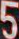
Number: 5